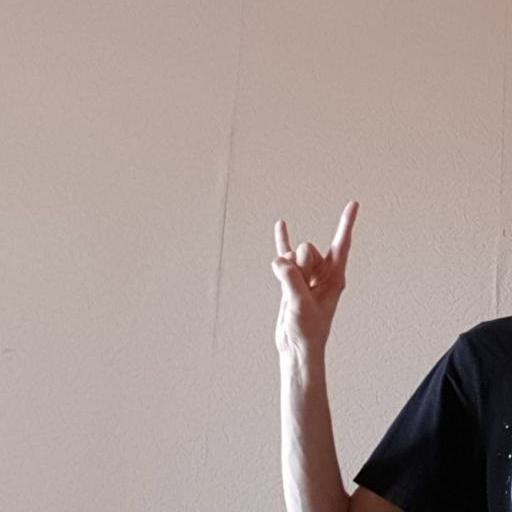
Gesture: rock